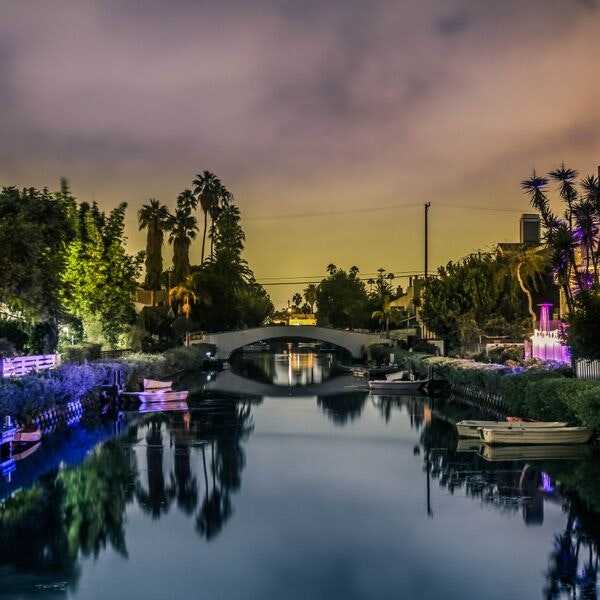
sky, reflection, waterway, water, canal, cloud, night, river, tree, reflecting pool, evening, architecture, dusk, landscape, city, bank, plant, tourism, watercourse, vacation, lake, pond, channel, tourist attraction, mountain, sunset, meteorological phenomenon